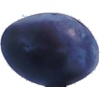
Label: Plum 3